Juan José Palomino Jiménez

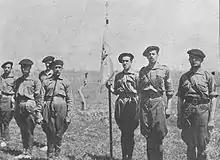
Pre-war drill of Andalusian requeté

Information on Palomino's political preferences of the very early 1930s is inconclusive. In October 1930 he was active in , an Integrist organisation created after the fall of Primo; Palomino entered the local Junta Directiva and became its secretary, apparently on excellent terms with the party leader in Western Andalusia, Manuel Fal Conde. However, in the local elections of 1931 he ran as "gremialista" against the republican-socialist coalition and the following year he was still counted within "minoría gremial". During the first Republican electoral campaign of June 1931 he co-financed the Jerez branch of Acción Nacional, a broad conservative alliance “dominated by an energetic group of middle-class Integrists”. In the summer he co-signed a manifesto, which declared setting up of a “partido político católico” within the general “tradicionalismo-integrista” current. In August he co-founded a local Jerez right-wing alliance Unión de Derechas Independientes and entered its ruling junta; in early 1932 as member of Juventud of Derechas Independientes he invited José Antonio Primo de Rivera to Jerez and entertained him during a banquet. Also in early 1932 he took part in a joint rightist conference in Jerez, attended by one of the Carlist national leaders Conde de Rodezno.